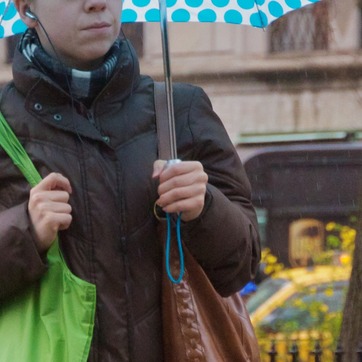
Material: skin